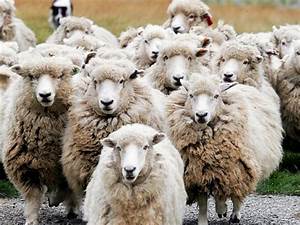
Label: sheep